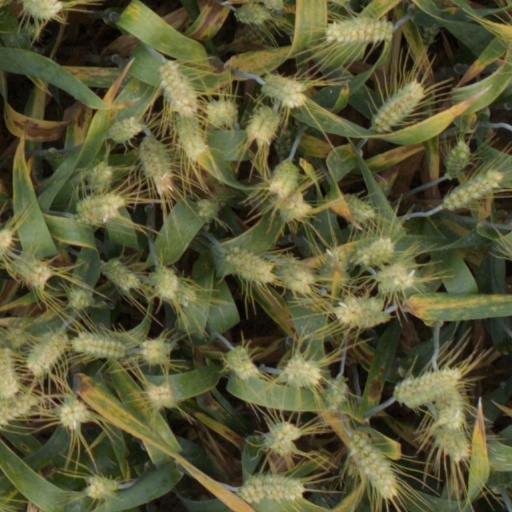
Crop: wheat